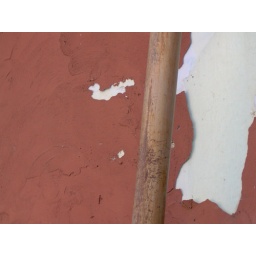
pole against wall